Cole Custer

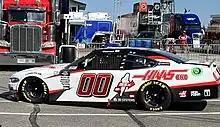
Custer's No. 00 car at Pocono Raceway in 2023

On July 3, Rick Ware Racing announced that Custer would return to the Cup Series to drive the No. 51 at Atlanta, New Hampshire, and Pocono.